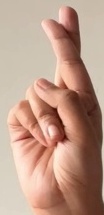
ASL sign: R